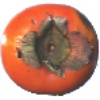
Label: kaki